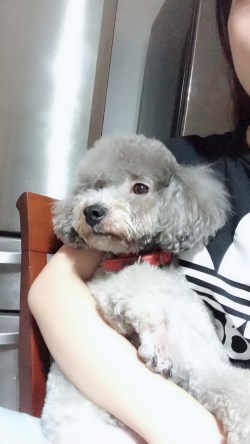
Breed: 2925-n000114-toy_poodle